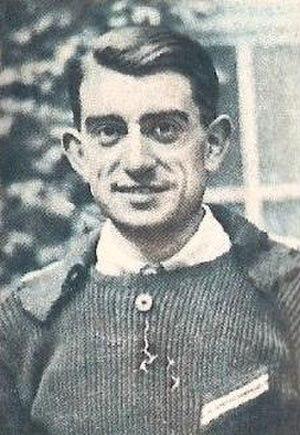
Antoine Marius Magne dit Antonin Magne, né le 15 février 1904 à Ytrac et mort le 8 septembre 1983 à Arcachon, est un coureur cycliste français, professionnel de 1926 à 1939. Vainqueur du Tour de France en 1931 puis en 1934, il y gagne neuf étapes en dix participations, et s'y classe troisième en 1930 et deuxième en 1936. Coureur majeur des années 1930, il compte également à son palmarès un titre de champion du monde sur route en 1936 et trois succès consécutifs dans le Grand Prix des Nations entre 1934 et 1936. Il échoue en revanche dans sa quête du maillot de champion de France, se classant quatre fois à la deuxième place de l'épreuve.